732nd Airlift Squadron

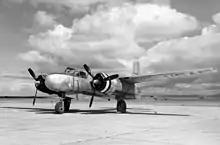
Air reserve B-26

In June 1949, the squadron was redesignated as a light bomber unit. Reserve wings were authorized four operational squadrons, rather than the three of active duty wings. However, the squadrons were manned at 25% of normal strength. The squadron began to equip with the Douglas B-26 Invader. All reserve combat units were mobilized for the Korean War. The 331st was called to active duty on 10 March 1951. Its personnel and equipment were used to bring other units up to strength, and the squadron was inactivated ten days later.